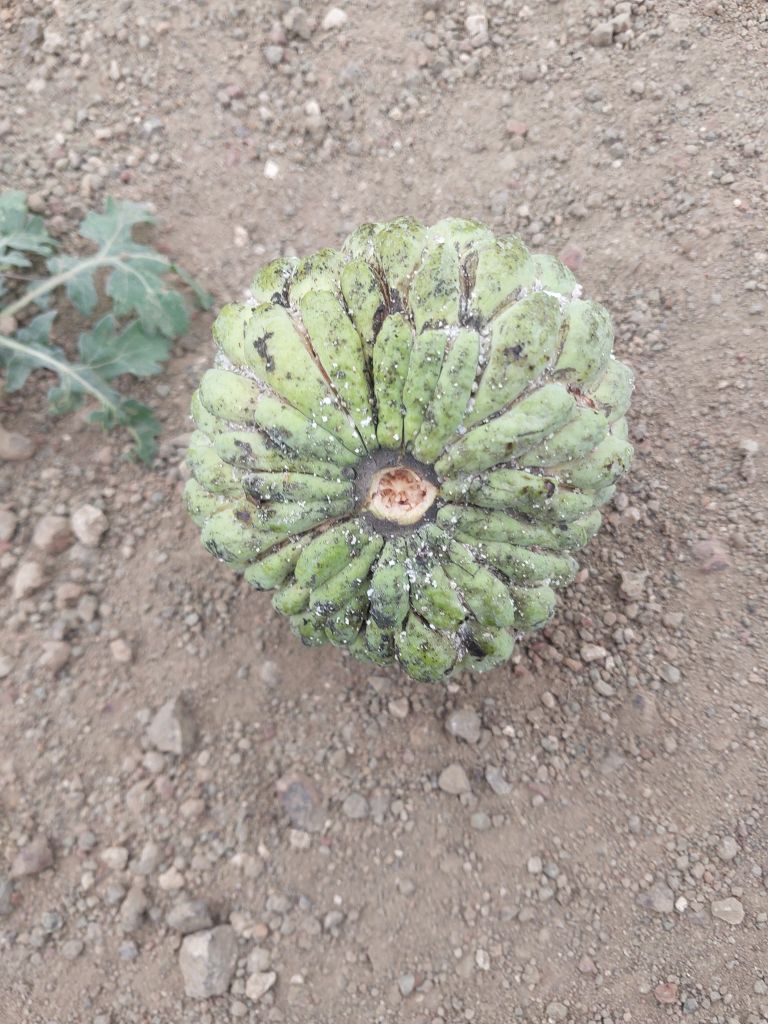
Disease label: Leaf spot on fruit